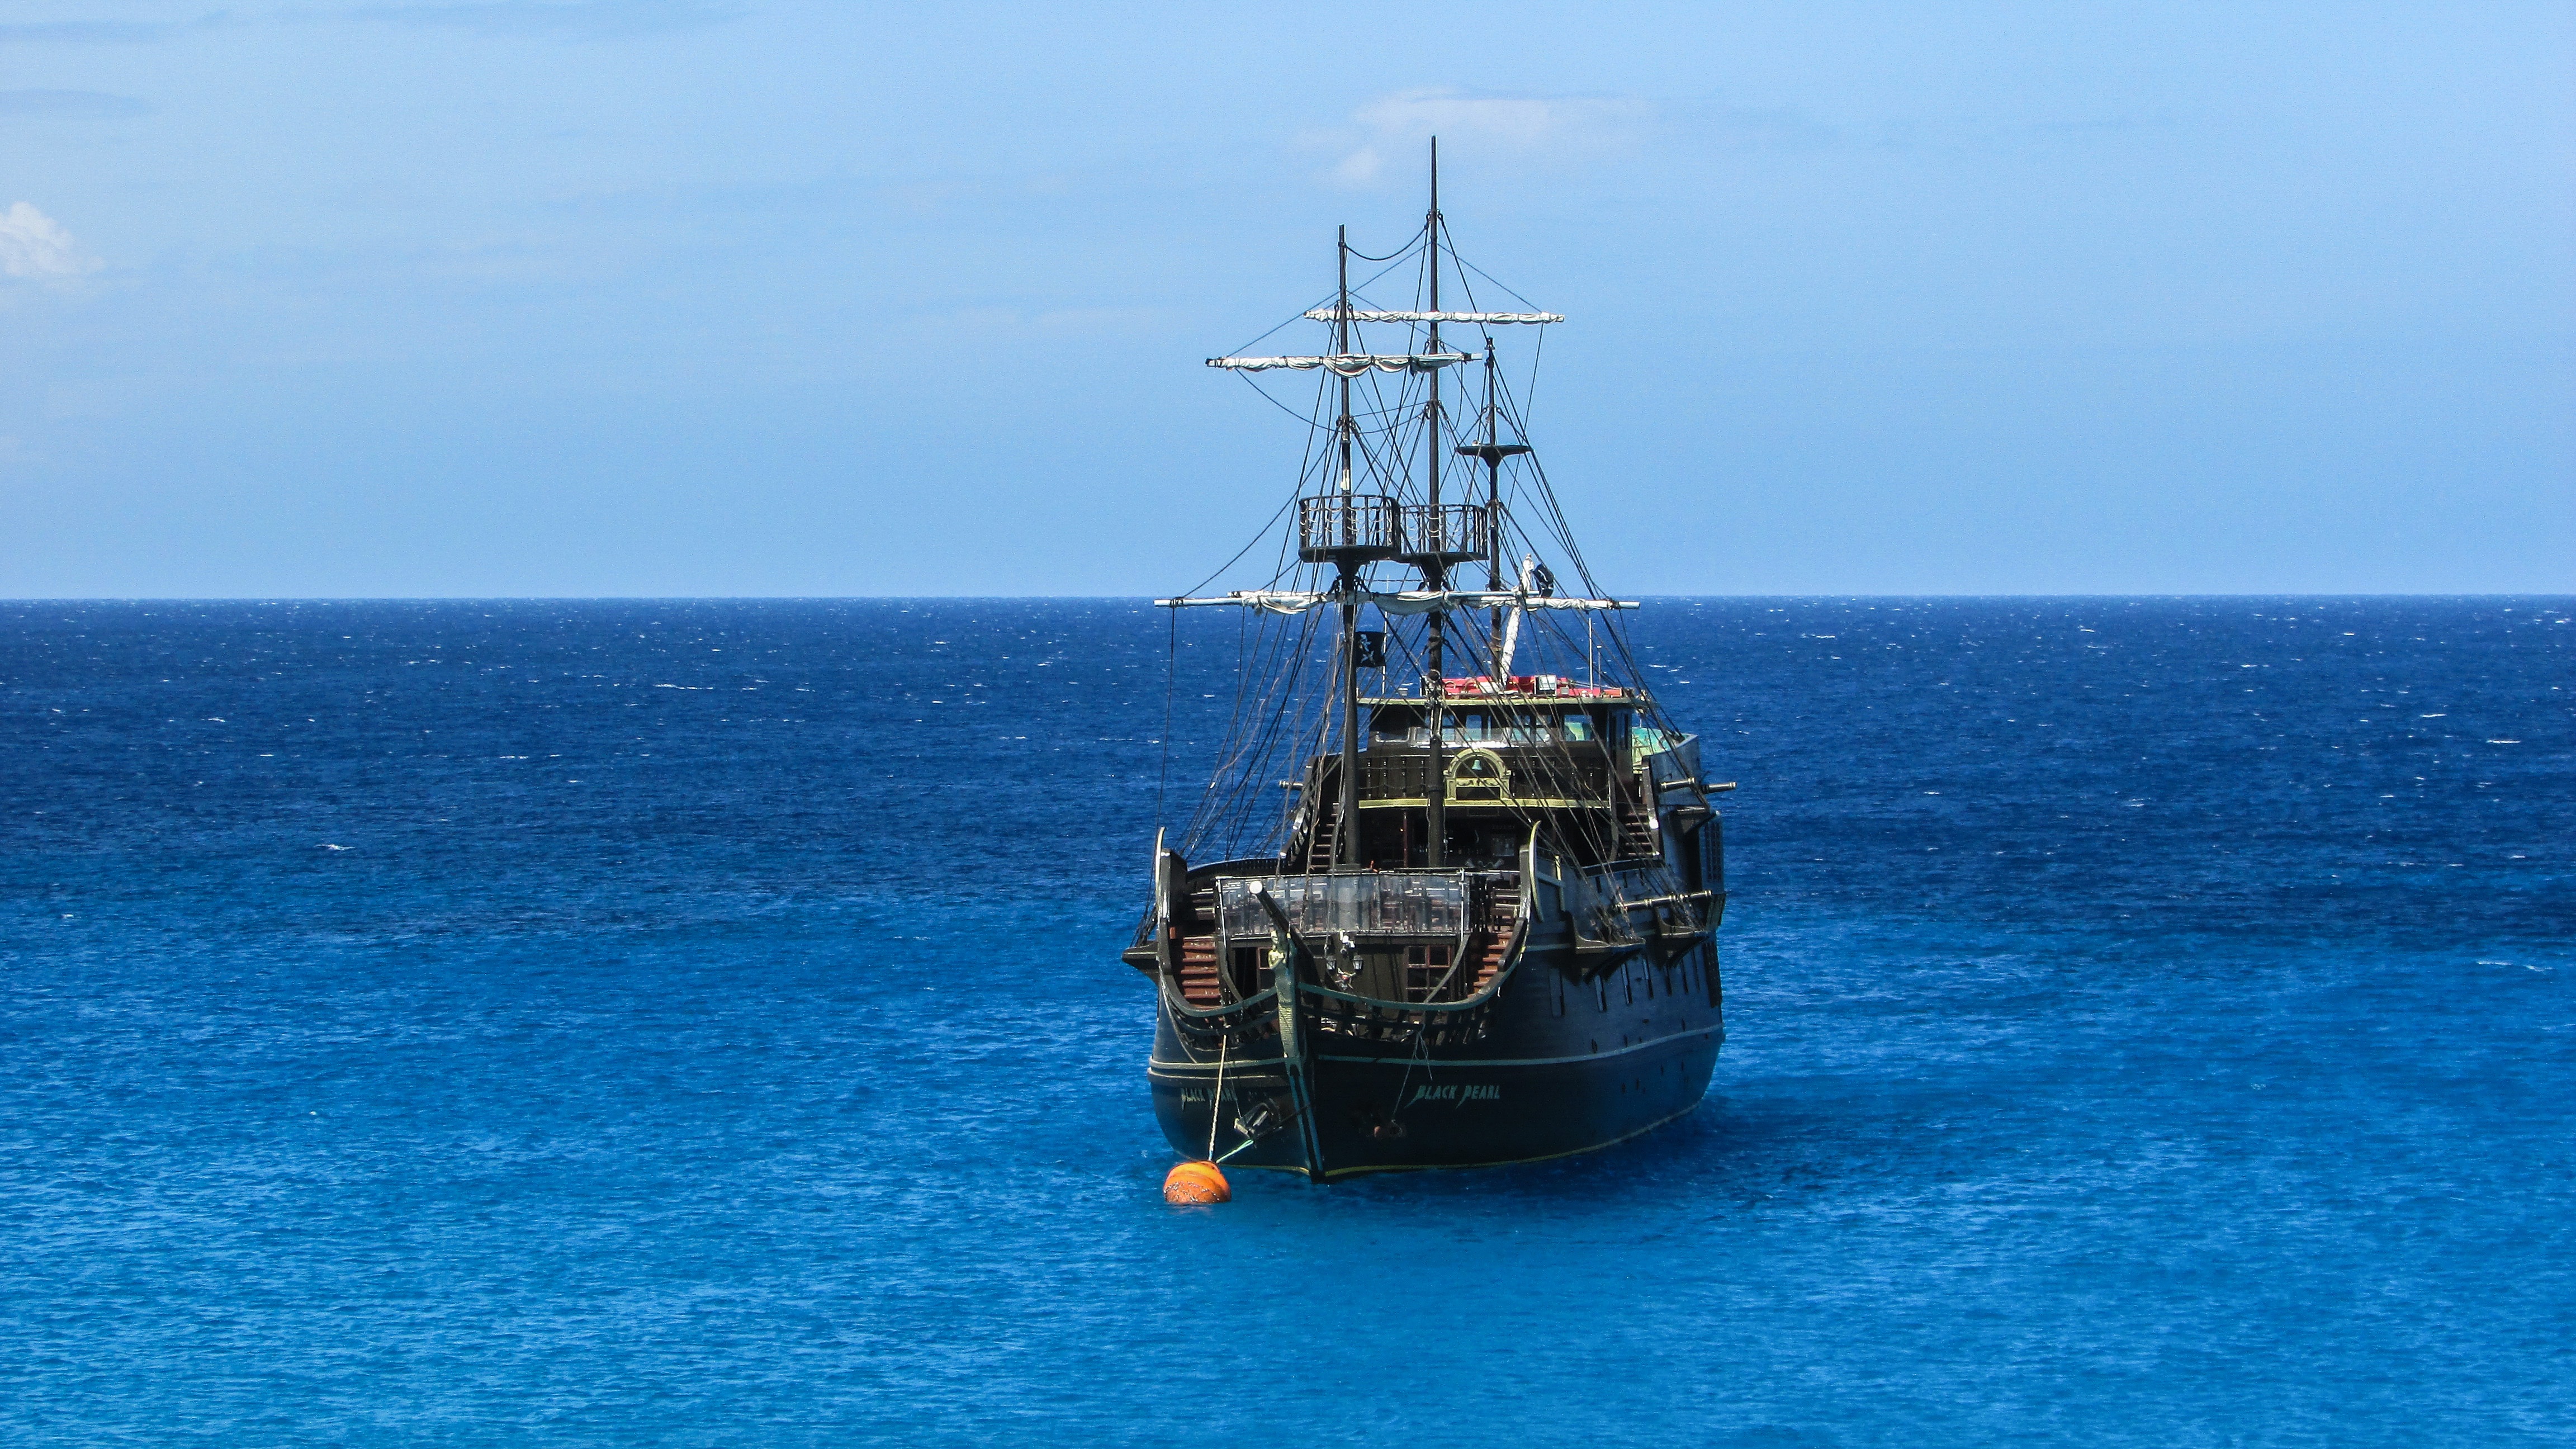
sea, ocean, boat, ship, vehicle, lagoon, blue, arctic, tourism, leisure, channel, tugboat, watercraft, cruise ship, cavo greko, cyprus, container ship, fishing vessel, pirate ship, freight transport, tank ship, bulk carrier, offshore drilling